Make in India

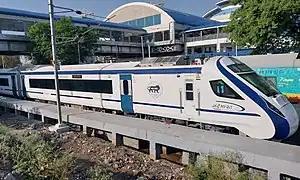
Vande Bharat Express with "Make in India" initiative

In August 2016, NLC India announced that it is going to set up a 500 MW solar power plant in Odisha at the cost of ₹3,000 crore ($441 million)